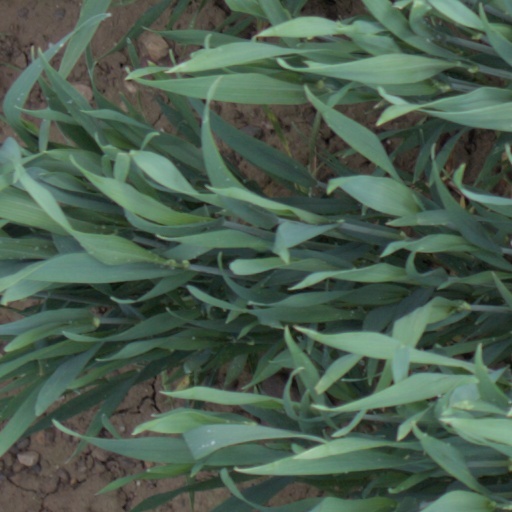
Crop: wheat